Ankaraspor

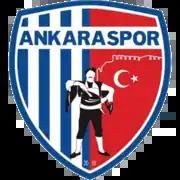

Sincan Belediyesi Ankaraspor Kulübü, commonly known as Ankaraspor, is a Turkish professional football club based in the country's capital Ankara. Founded in 1978, the club competes in the TFF Second League. The club was known as Osmanlıspor from 2014 to 2020.